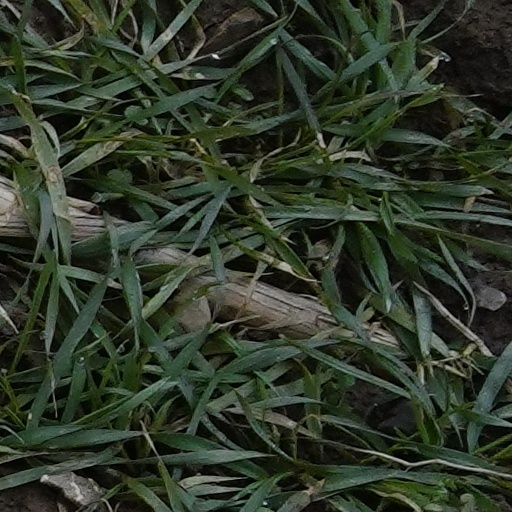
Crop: wheat